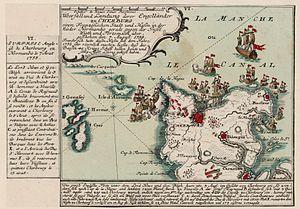
Plan commenté de l'attaque anglaise sur Cherbourg en 1758. Texte en français et en allemand.
Le raid sur Cherbourg est une descente navale britannique qui a lieu début août 1758 contre la ville de Cherbourg, dans le cadre de la guerre de Sept Ans. Une force britannique est débarquée par la Royal Navy sur la côte française, près de la ville de Cherbourg, dans l'intention d'attaquer la ville. Cette attaque s'inscrit dans la politique de « descentes navales » défendues par William Pitt et par le gouvernement britannique.
Port de pêche gaulois, devenu place forte à la pointe du Cotentin à partir des Romains, Cherbourg devient un enjeu stratégique de la guerre de Cent Ans. Avec la décision d'établir une rade artificielle par la construction d'une digue, puis l'établissement d'un port militaire, Cherbourg se développe fortement au XIXᵉ siècle. Port d'escale transatlantiques dans la première moitié du XXᵉ siècle, Cherbourg est l'un des objectifs prioritaires des troupes américaines lors du débarquement de Normandie en 1944.